Lexus IS

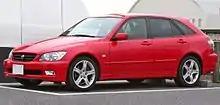
Toyota Altezza Gita AS300 (JCE10, Japan)

In July 2000, a hatchback/station wagon model, the AS300 (chassis code JCE10), was introduced featuring a 3.0-litre "2JZ-GE" straight-six engine. Equipped with rear- or all-wheel drive (JCE10, RWD Gita wagon; JCE15, 4WD Gita wagon), the AS300 was only available with an automatic gearbox; a five-speed automatic for the RWD Gita wagon and a four-speed automatic for the 4WD Gita wagon. The six-cylinder version ("2JZ-GE") was only available in Japan on the Gita models. Additionally, a six-speed manual transmission was introduced to the AS200 (chassis code GXE10). In the US, the IS 300 sedan debuted in July 2000 as 2001 model and the wagon debuted in 2001 as a 2002 model with the same 3.0-litre six-cylinder engine (the 2.0-litre six-cylinder was not available), while in Europe, the IS 300 joined the IS 200 in the model lineup. The IS 300 models were initially only available with the five-speed automatic transmission in all markets. A five-speed manual – the six-speed manual from the 2-liter model was not designed for the torque put out by the larger 2JZ-GE engine – was made available in the US in 2001 for the 2002 model year. The manual option was not available on the SportCross wagon. Lexus aimed for 15 percent of American IS 300 sales to be manuals. Visually the exterior of the European IS 200 Sport and 300 were almost identical, the only differences being the boot insignia and the larger-engined model initially having clear front indicators (later generalized throughout the range).